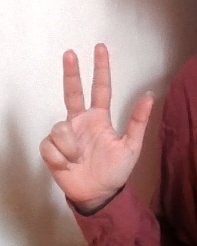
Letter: al